RuPaul's Drag Race UK series 4

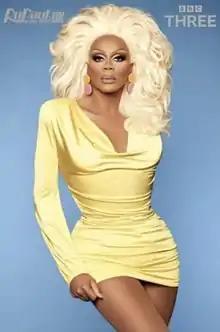
Promotional poster for Series 4

The fourth series of "RuPaul's Drag Race UK" began airing on BBC Three on 22 September 2022. RuPaul returned to his role as main host and head judge, and was again joined on the judging panel by Michelle Visage, Alan Carr and Graham Norton, all of whom returned for their respective fourth series. The series was filmed in Pinewood Studios in February 2022. The cast for the fourth series was revealed on 7 September 2022 on social media. The cast also featured Dakota Schiffer, the first out trans woman to compete in the British version of the show.